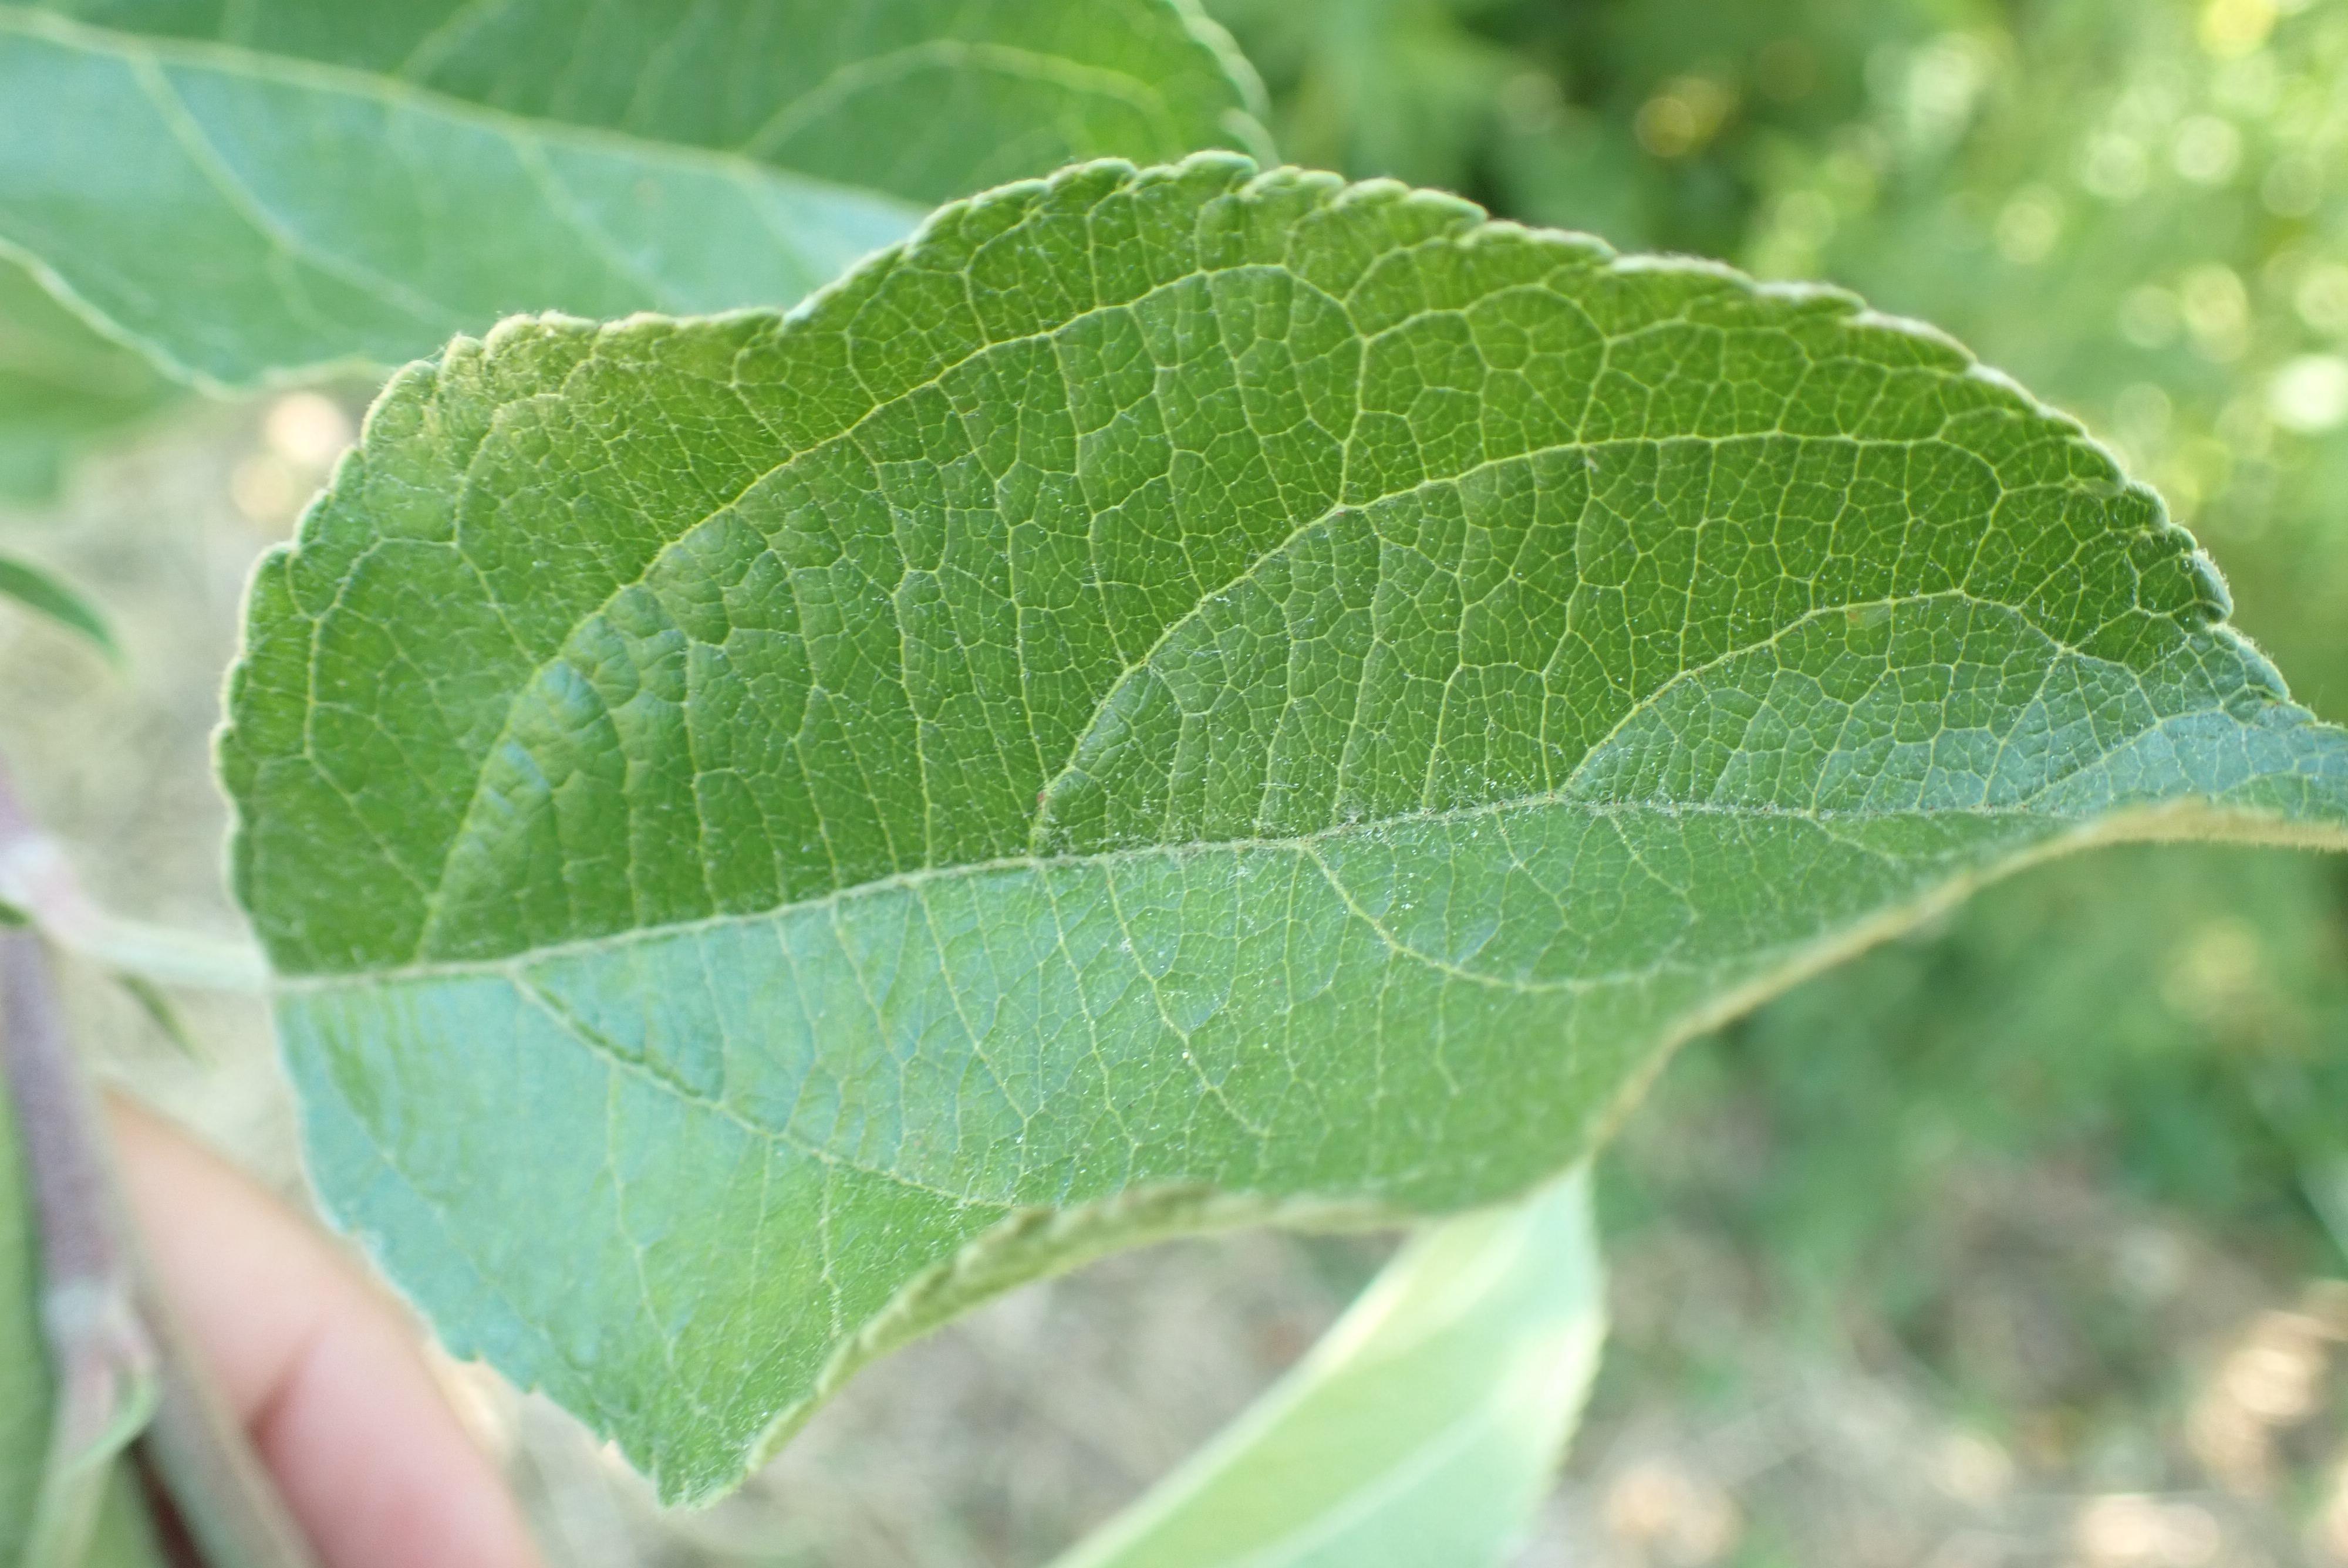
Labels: healthy